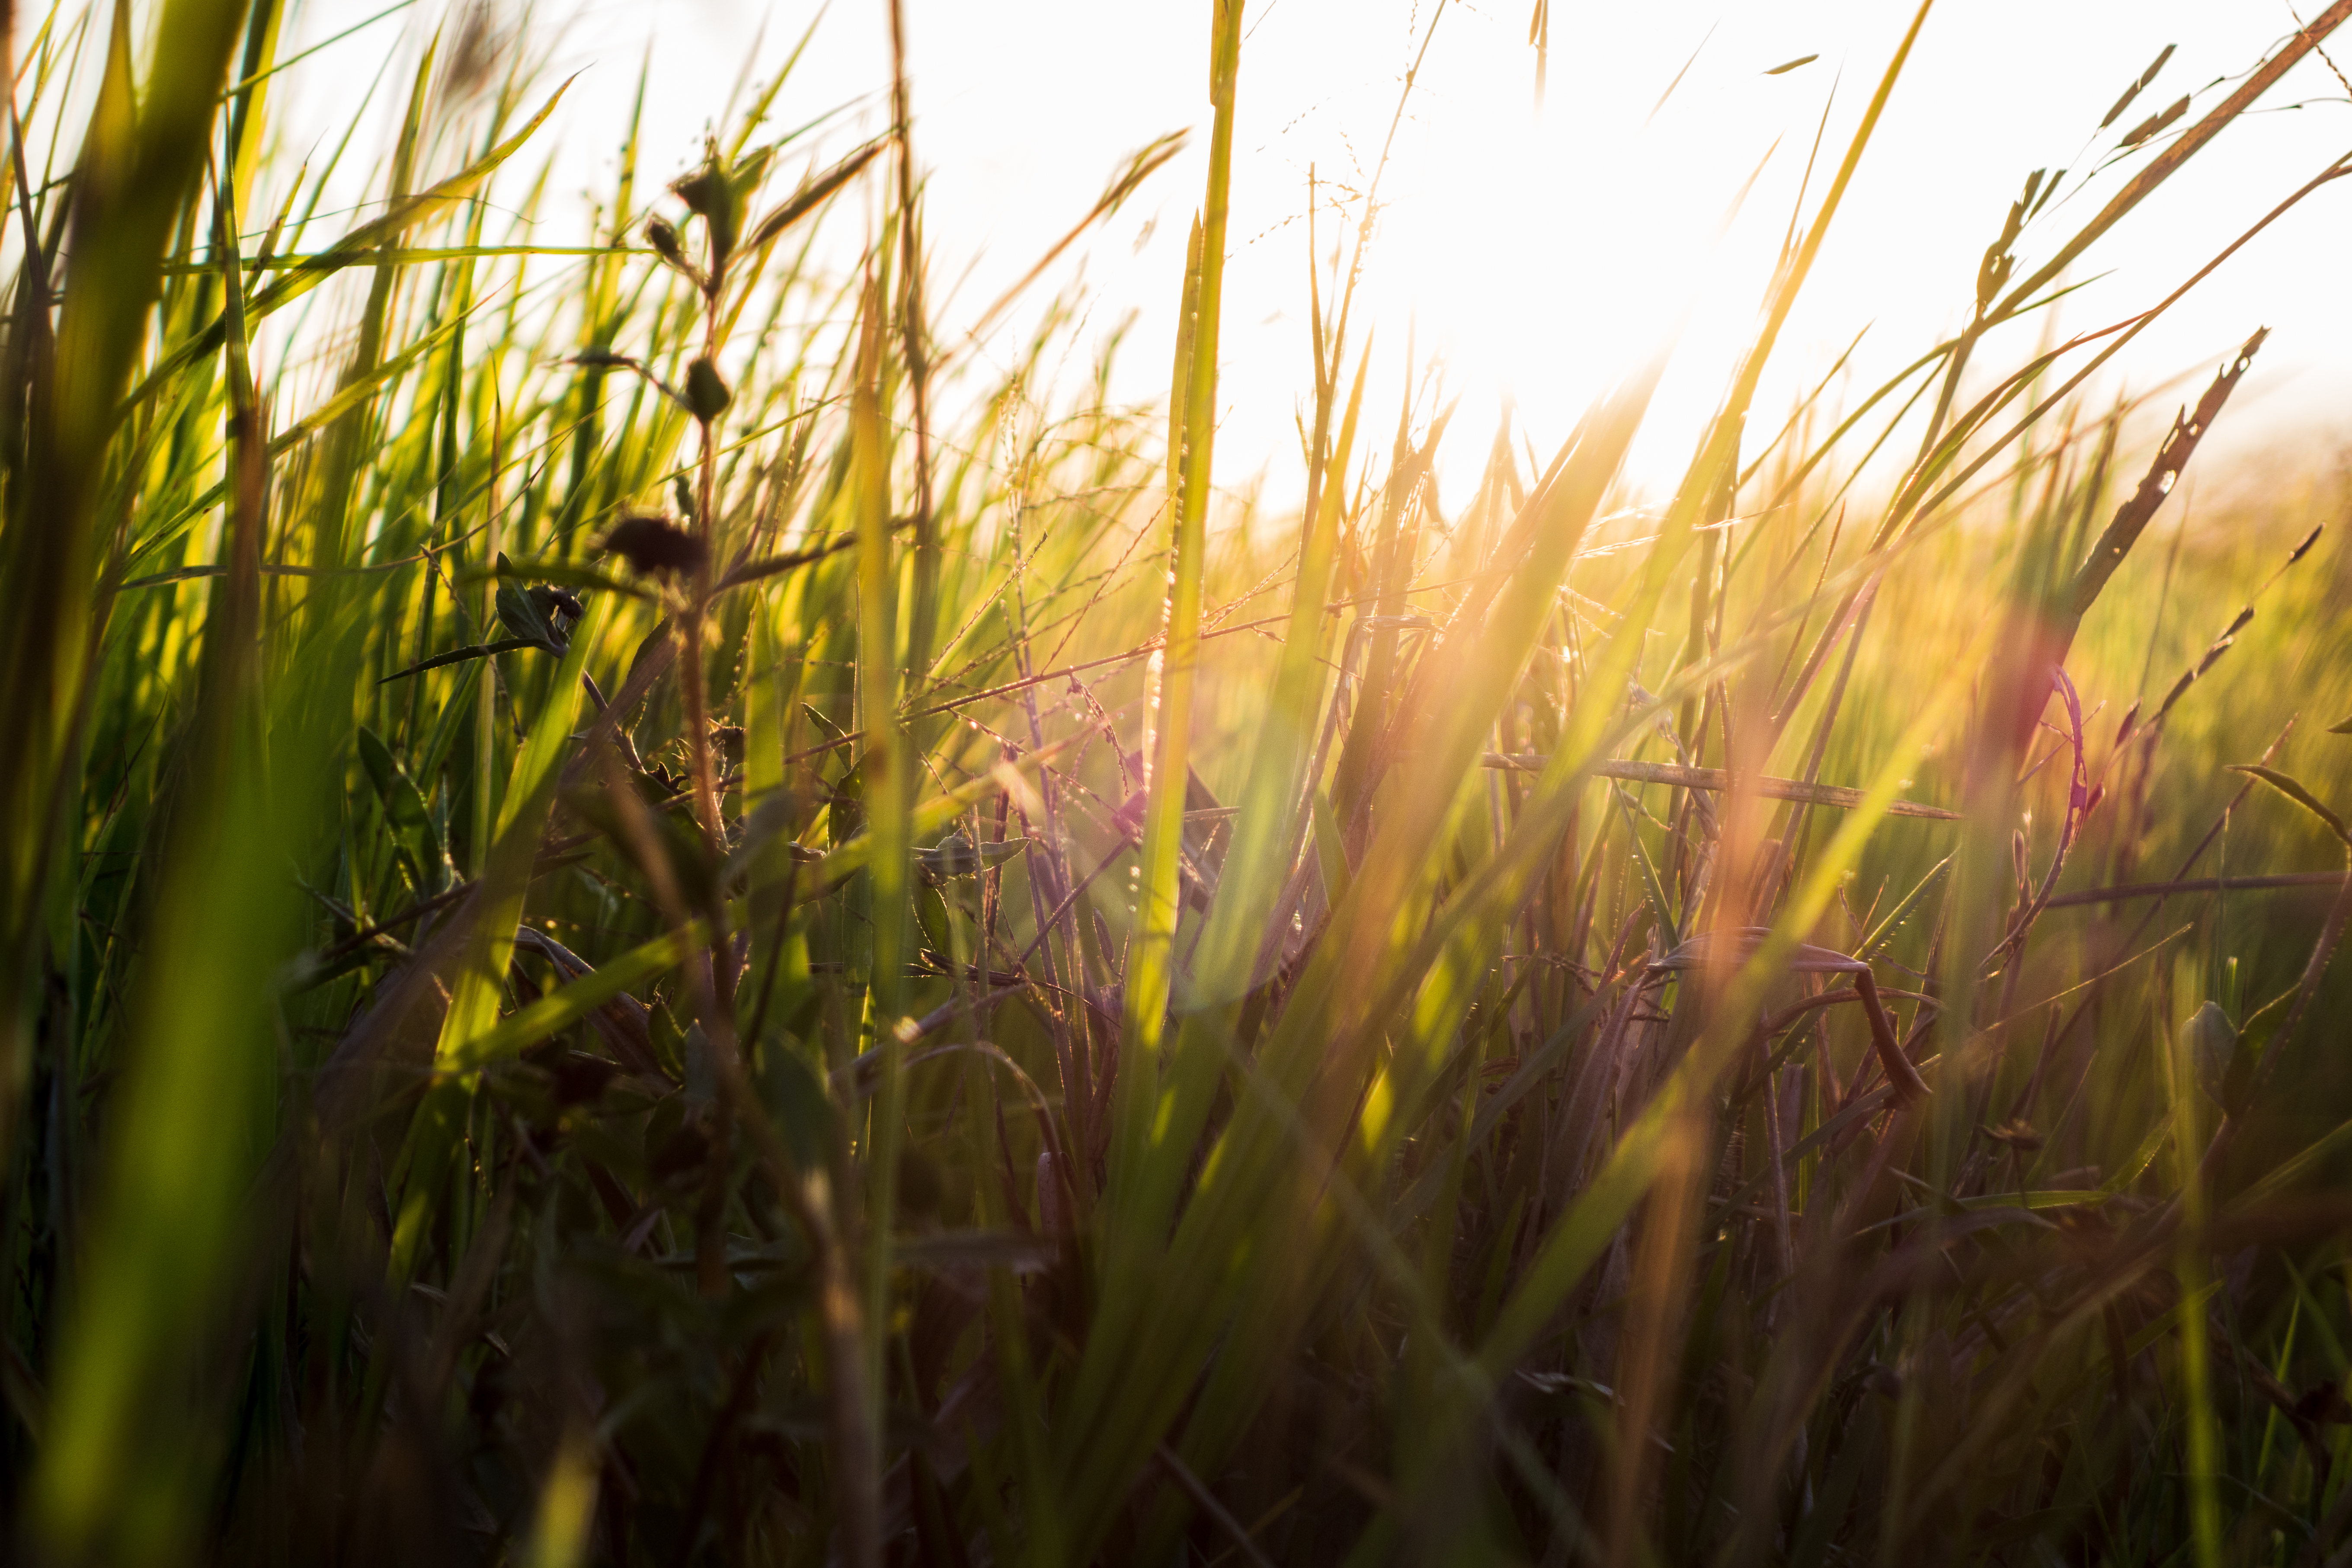
view, nature, grass, vegetation, plant, sunlight, grass family, phragmites, meadow, prairie, plant stem, crop, grassland, wildlife, field, paddy field, fen